Leon Narwicz

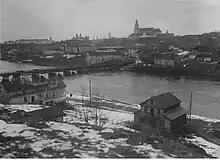
Grodno, 1920s

There are few details available as to Narwicz's family; his parents are not known by name. In the early 1910s they lived in the Russian Empire, in Ukraine. According to some sources they formed part of the Russian Jewry, though in historiography Narwicz might be referred to also as a Russian or a Pole. His father was involved in revolutionary work and following the Bolshevik takeover in Russia he was posted to Belarus, where he served as a commissar responsible for ensuring foodstuff delivery quotas. In 1921 he was killed, according to his son by the "kulaks"; perhaps the crime was related to land collectivisation in the USSR.